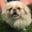
Label: dog